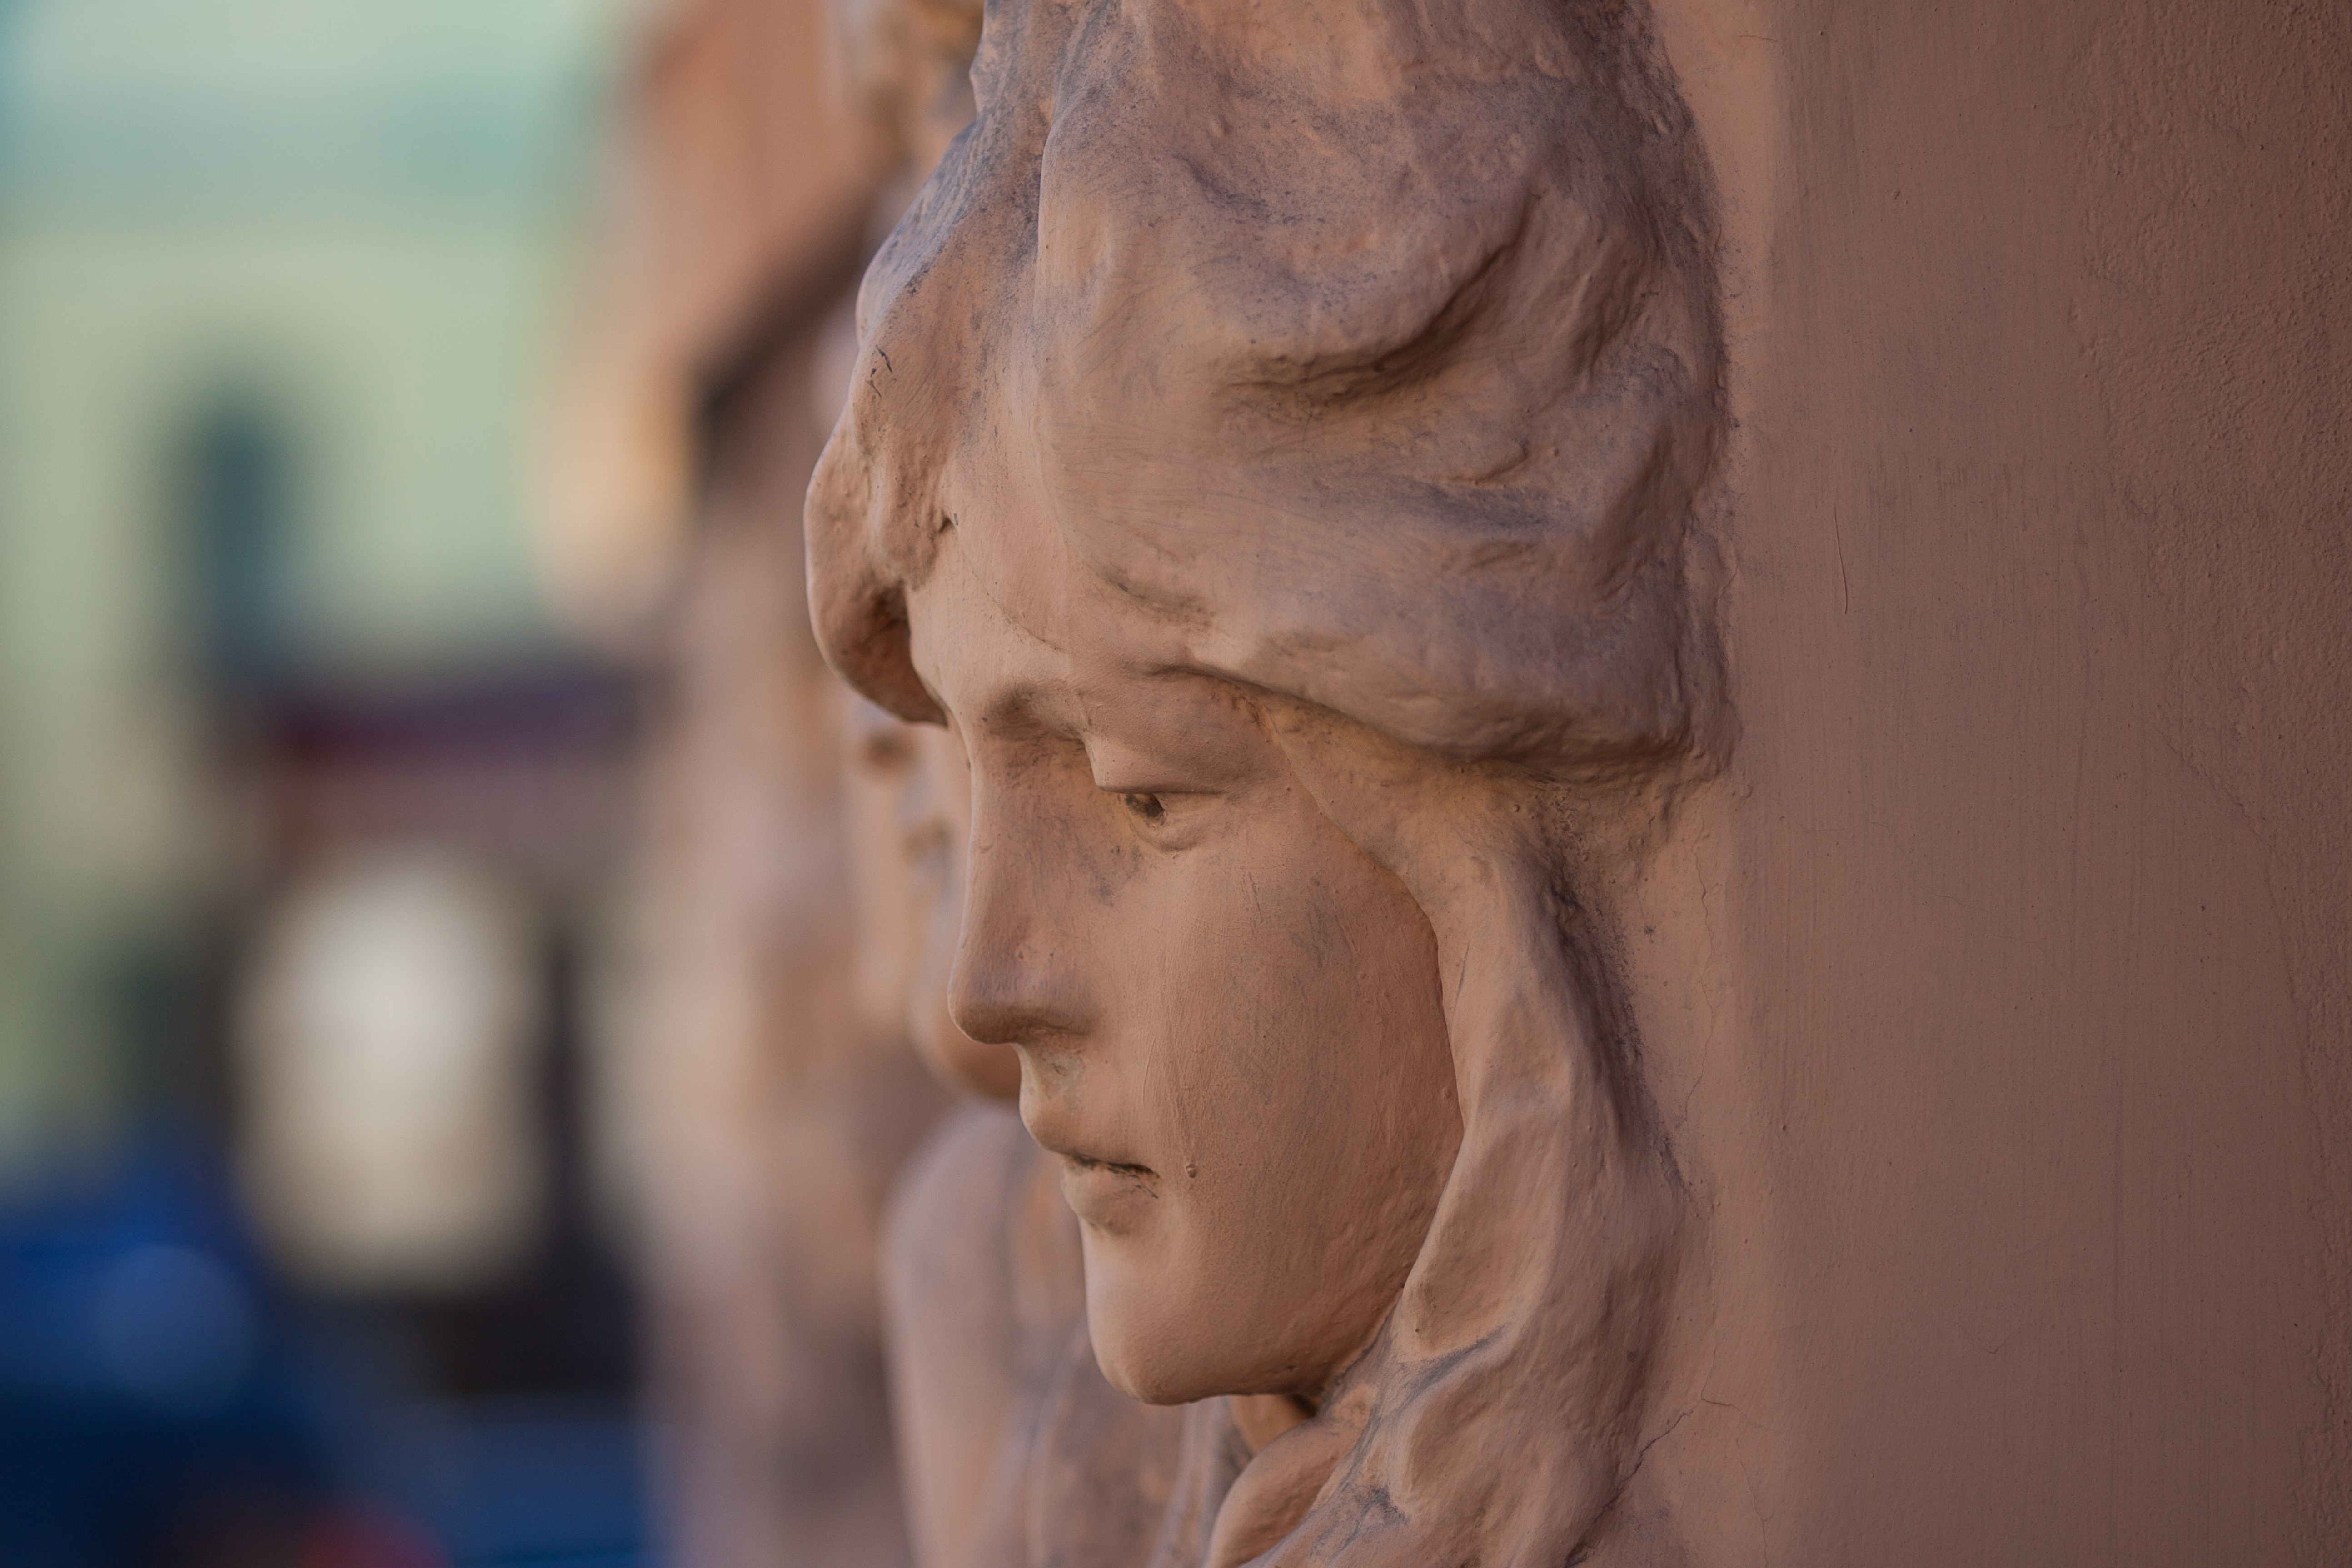
hand, monument, statue, portrait, close up, face, sculpture, art, temple, head